History of the Hajj

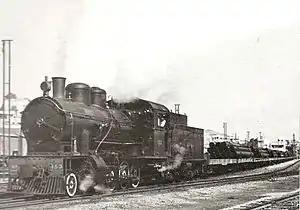
Swiss Locomotive and Machine Works in Switzerland built a class of ten 2-8-0 locomotives for the Hejaz Railway in 1912, numbered 87–96.

After a contract between the Saudi Arabian government and the Misr Airlines of Egypt in 1936, the Misr Airlines introduced the first airline service for Hajj pilgrims in 1937. The subsequent engine trouble of the aircraft disrupted the hajj flights, and the Second World War from 1939 to 1945 caused a decrease in pilgrims' number. Modern transportation systems in the pilgrimage journey effectively began only after the Second World War. Saudi Arabia established the Arabian Transport Company and the Bakhashab Transport Company, in 1946 and 1948, respectively, in order to transport the pilgrims at various Hajj sites which proved highly effective in later years, and the use of camels as a means of transport for pilgrimage journeys virtually ended in 1950. According to one account, during the pilgrimage seasons of 1946–1950, around 80% of the total foreign pilgrims arrived by sea, 10% by land, and 7% by air transport. The 1970s and subsequent decades saw a dramatic increase in the number of pilgrims because of the availability of affordable air travel system.